Edward J. Bloustein

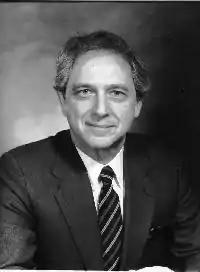

Edward Jerome Bloustein (January 20, 1925 – December 9, 1989) was the 17th President of Rutgers University, serving from 1971 to 1989.